Nate Cooper

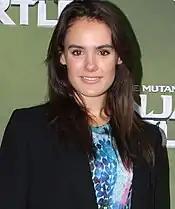
Cassie Howarth ("pictured") plays Nate's friend Hannah Wilson.

Nate's friend Leah Patterson-Baker (Ada Nicodemou) begins to worry about Sophie's condition. Nate tires of Leah's interference and he becomes aggravated. Pryor said that Nate wants to move on with Sophie but cannot because Leah keeps reminding him of his past. Sneddon added that Sophie takes a dislike to Leah and there is tension between them. Pryor added that Nate is "really pushing his concerns about Sophie to the back of his mind." Sophie uses an opportunity to divert Leah's interest elsewhere and encourages her to romance Zac MacGuire (Charlie Clausen). Sneddon explained that while Sophie genuinely tries to help Leah and Zac, "it helps her cause" to have Nate to herself.